Elmer Ernest Southard

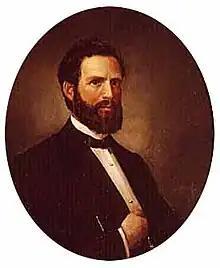
Horace Austin, former governor of Minnesota and Southard's late father-in-law

At Danvers State Hospital Southard met Myrtelle Canavan, with whom he worked and published in neuropathology for the next few years. When Canavan received a tempting job offer from the Pennsylvania Hospital for the Insane, in his capacity with the Massachusetts Commission on Mental Diseases, Southard petitioned the board to create a position for her as his assistant, and her salary was enough for her to refuse the Pennsylvania offer.